British Rail Class 316 (Picc-Vic)

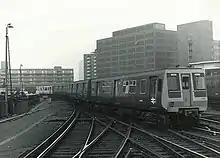
A prototype 4-PEP Class 445 pictured in 1975

Because of the requirements of operating in the central tunnel section, the initial SELNEC specification for new trains stated that they would require both sliding doors and end connections, which did not feature together on then current rolling stock operated by British Rail. The initial publicity for the Picc-Vic plan, which was described as "Manchester's tube project", showed an artist's impression of a platform with a train resembling the 1967 Stock, as used on the Victoria line in London. However, the twin bore tunnels were intended to be built with a diameter of , large enough to accommodate both a main line train type, and the OHLE wires.